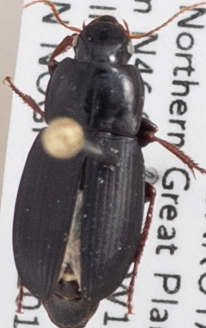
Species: Harpalus opacipennis
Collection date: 2019-08-06
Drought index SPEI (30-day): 0.362
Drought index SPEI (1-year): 1.13
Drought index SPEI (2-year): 1.082